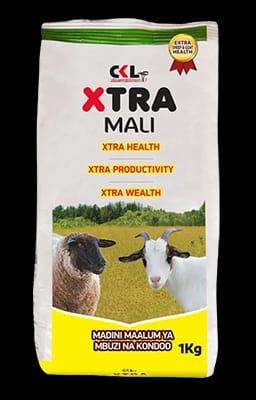
Dawa ya mifugo maalumu, inayotumika kwa kondoo na mbuzi, ikiwa imehifadhiwa katika pakiti ndogo na kufungwa vizuri ili isiweze kuharibika, ikiwa ina maandishi yanayoonyesha jina la dawa hiyo pamoja na namna ya kutumia.